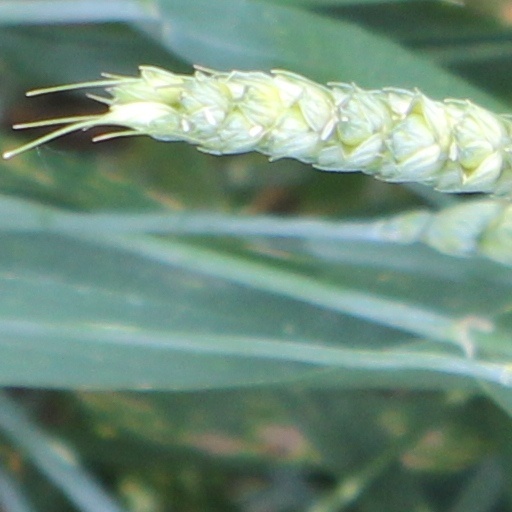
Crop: wheat